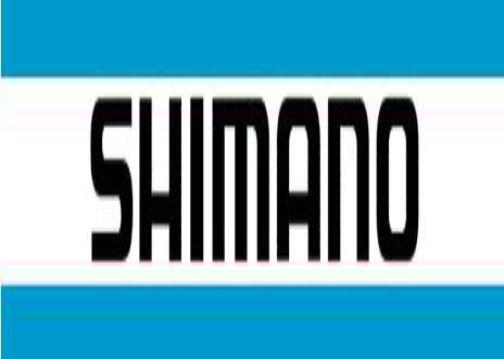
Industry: Others